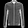
Label: Coat